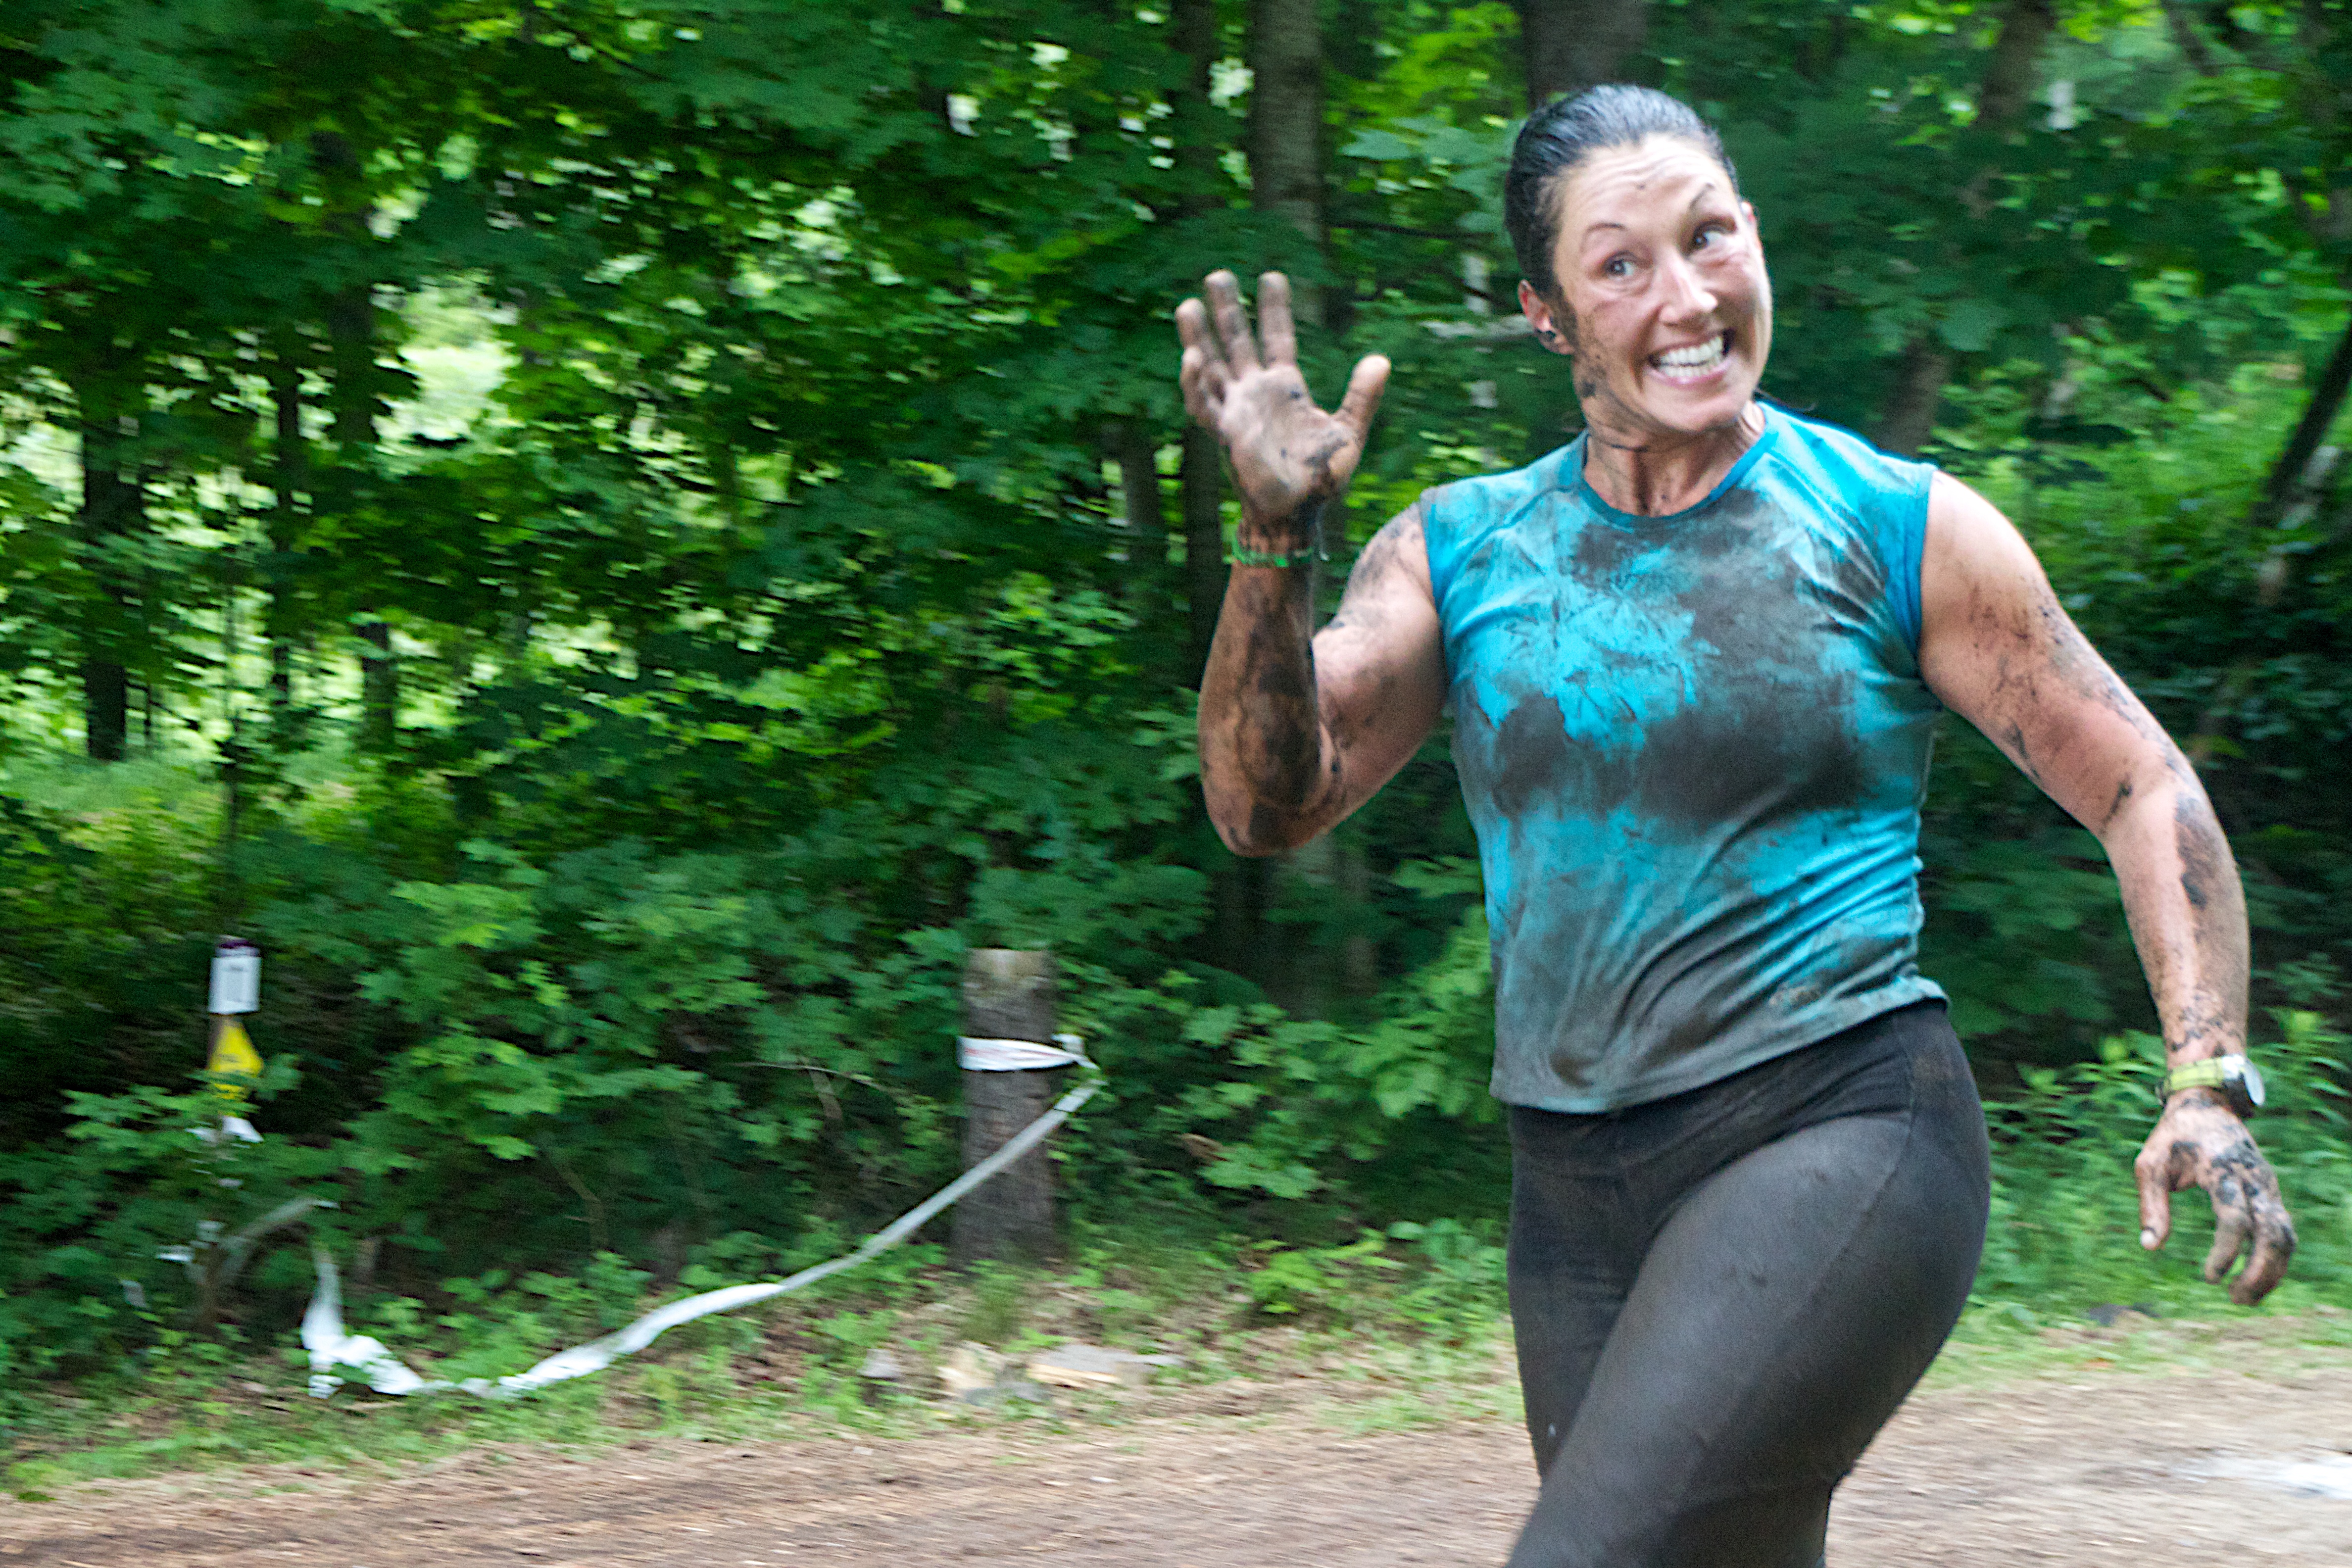
forest, person, trail, running, recreation, jungle, jogging, sports, spartanrace, physical exercise, outdoor recreation, human action, endurance sports, ultramarathon